Nels Nelsen

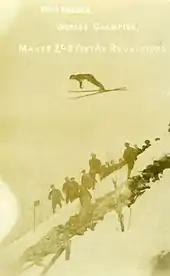
Nelsen as he sets the world record in 1925

Nelsen won the home-town Winter Carnival Tournament, setting the hill record of 56 meters (183 ft) in Big Hill in the inauguration tournament in 1916. With this and subsequent better distances, he would hold the hill record in Revelstoke until 1932. In 1916, he won the Championship of Canada Ski Jumping Contest, which he would subsequently defend every year until 1920. He continued by setting the Canadian amateur record in 1920, and breaking it again in 1921 and 1923. He was among the most successful jumpers in Canada from 1916 to 1925, taking home most trophies. Among his methods to improve his jumps was placing pieces of lead at the front or back of the skies to give optimal balance.